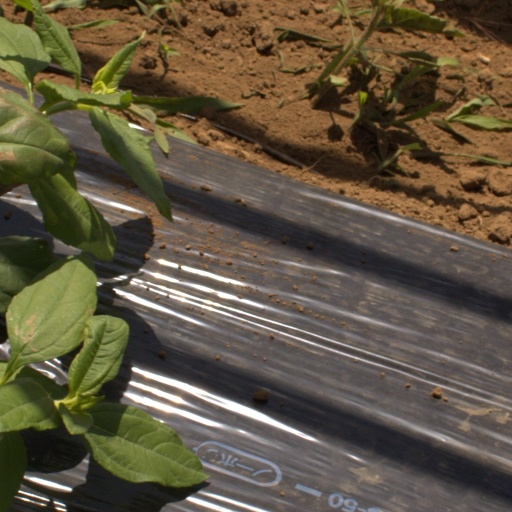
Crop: Jerusalem artichoke